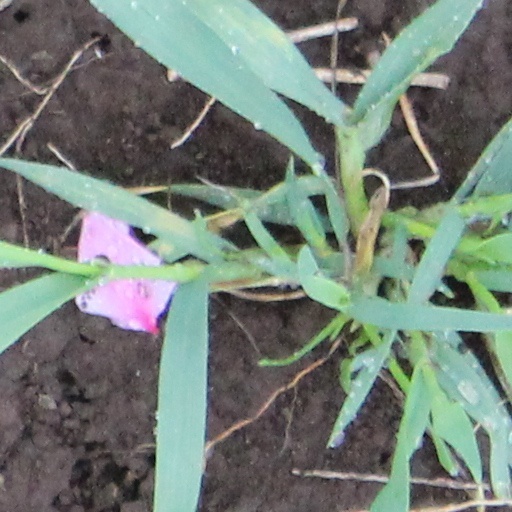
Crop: wheat